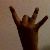
The image shows a hand gesture representing the number 8 in Indian Sign Language.